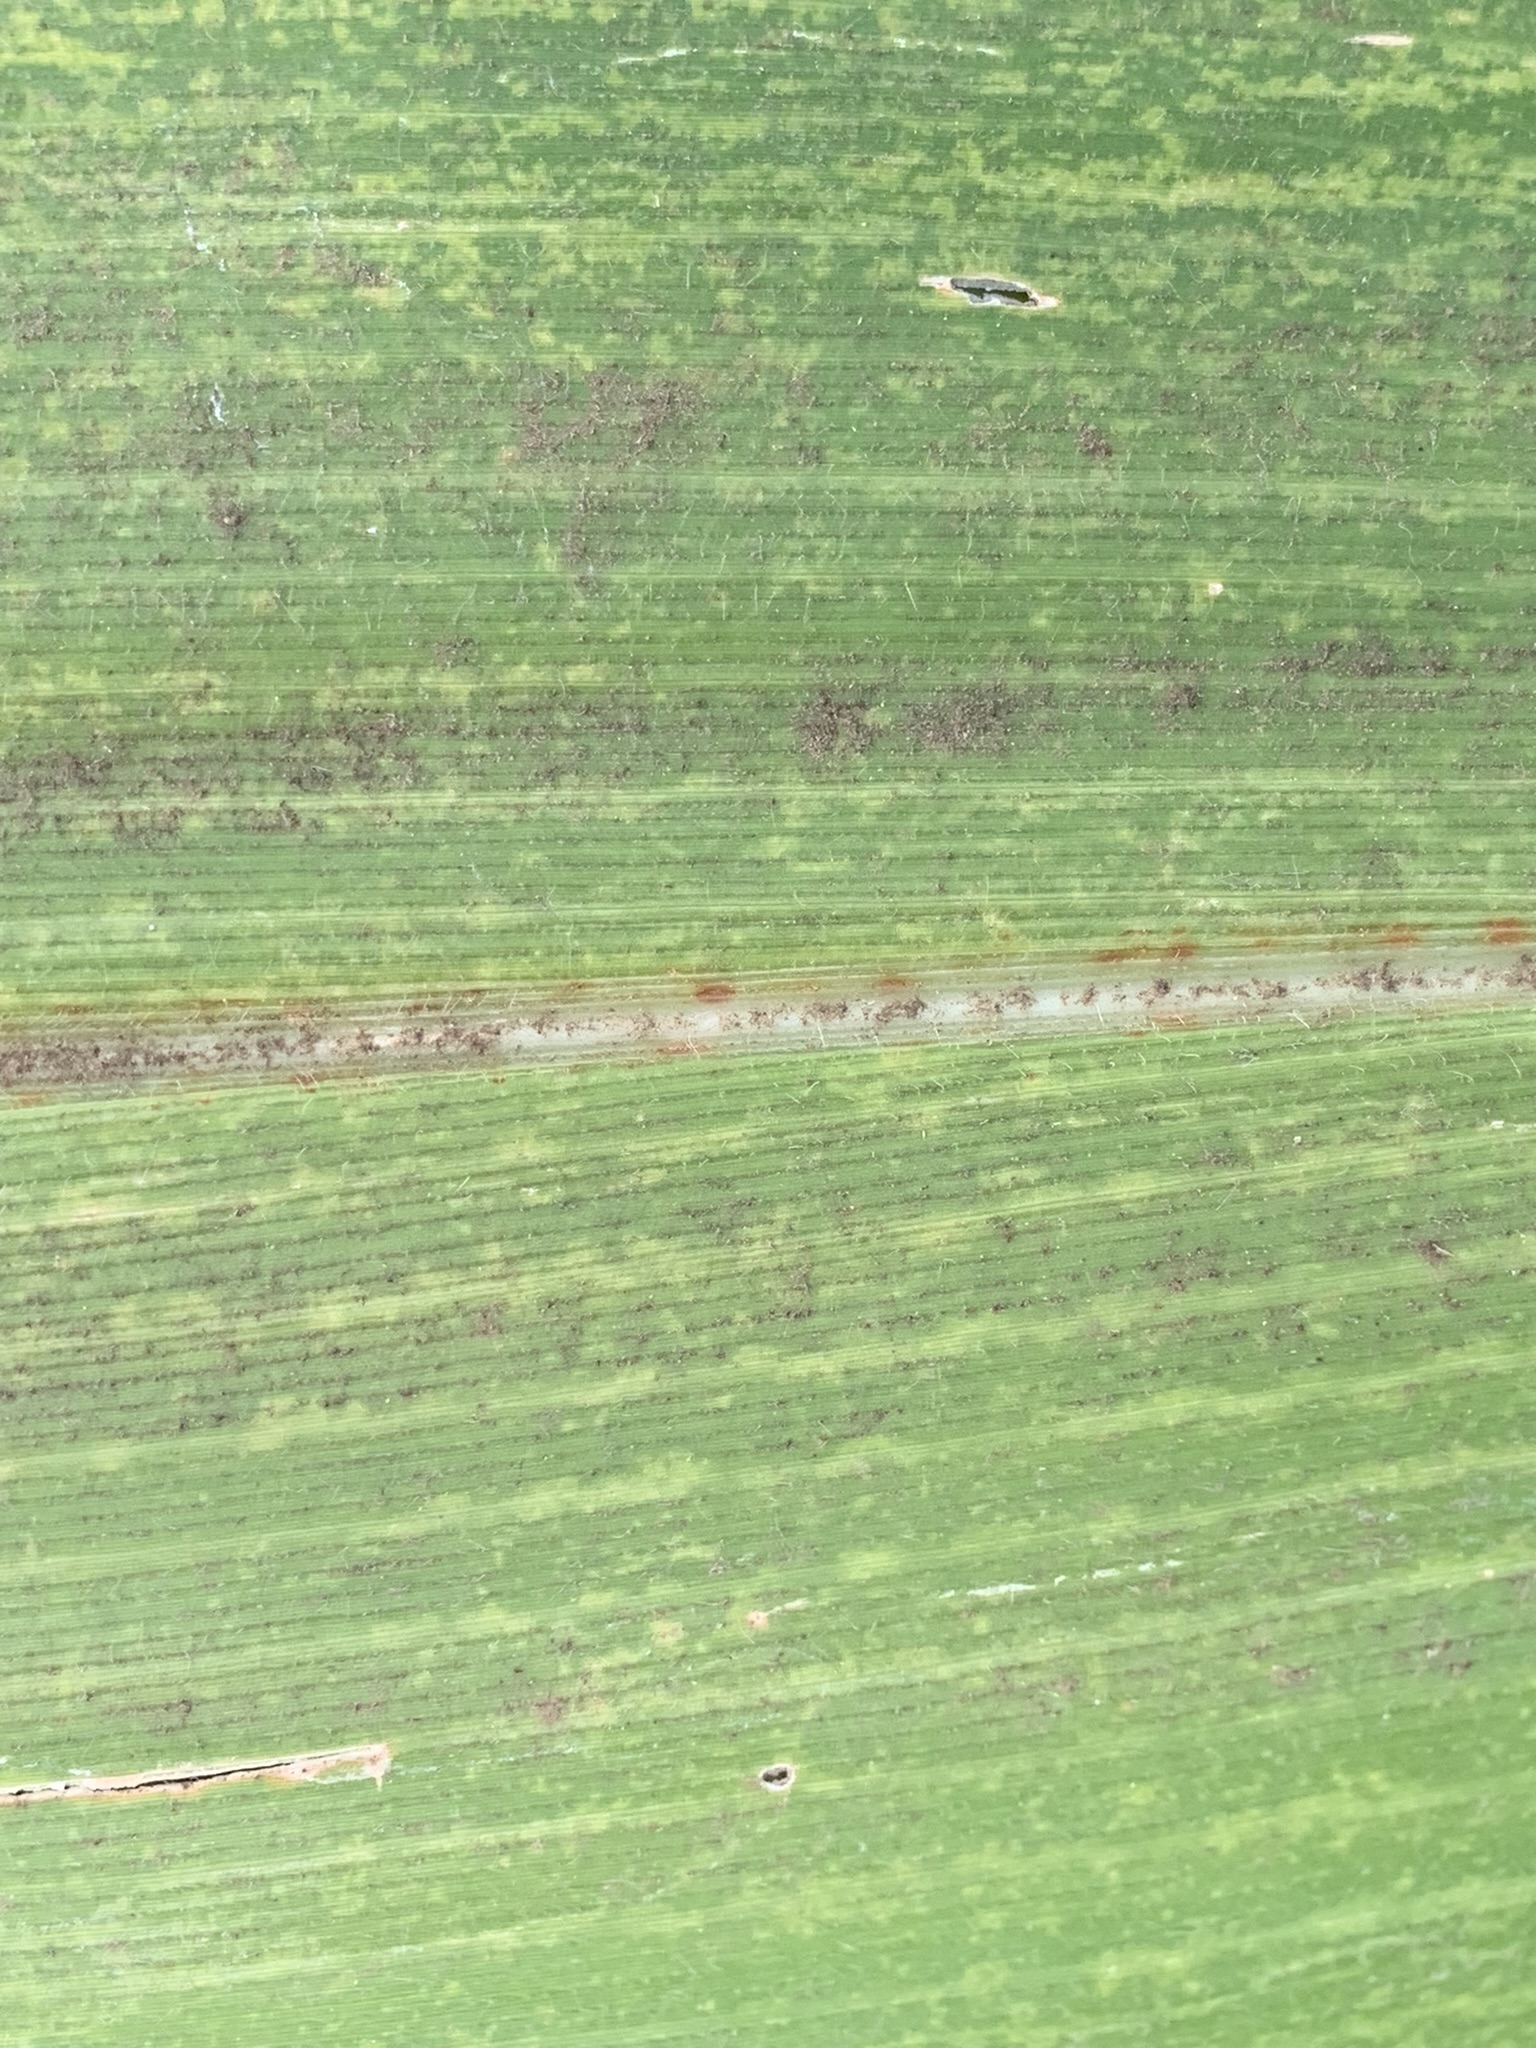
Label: MLN